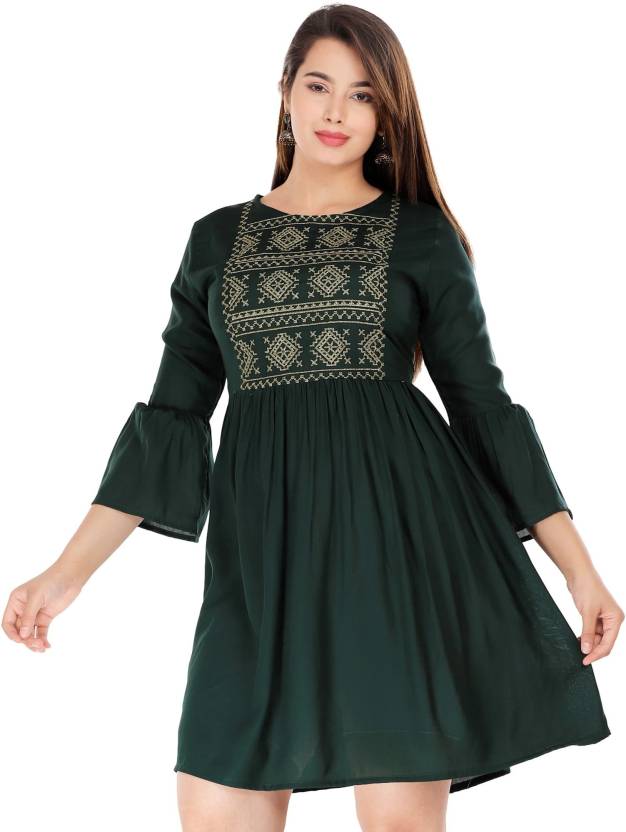
Product: Women A-line Green Dress
Price: ₹267
Colors: Green
Pattern: Solid, Embroidered
Description: Rayon dark green embroidered flared top with round neckline and flared sleeve. Pair it with denim in crop-cut pattern to complete the look. Product Top length - 28" inch.
Other details: Embroidered Bell Sleeves Rayon Flared Dress